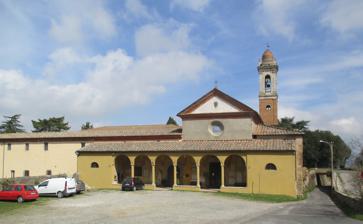
Building: San Girolamo, Volterra
Country: Italy
Year built: 1445
San Girolamo Religion Affiliation Roman Catholic Province Pisa Location Location Volterra , Italy Geographic coordinates 43°24′13″N 10°52′26″E / 43.40349°N 10.87395°E / 43.40349; 10.87395 Architecture Type Church Style Renaissance San Girolamo is a Renaissance -style Roman Catholic church located just outside the old walled city of Volterra , Italy. The church and attached Franciscan convent, a complex also known as of San Girolamo al Vellosoli , were designed by Michelozzo and construction was completed by about 1445. Some have questioned the attribution and even suggested that it was designed by another famous Florentine architect, Lorenzo Ghiberti . Among its patrons was the Duke Cosimo de' Medici from Florence. The long portico in front of the church has similarities to another Michelozzo work, the church and convent of Bosco ai Frati in San Piero a Sieve . The facade has a long asymmetric portico leading to two chapels. Each contain terracotta reliefs by Giovanni della Robbia depicting St Francis of Assisi consigns the third order to St Louis of France and St Elizabeth of Hungary and the Last Judgement (1501). The main altar is flanked by two paintings: an Annunciation by Benvenuto di Giovanni , and a Madonna and Child with Saints by Domenico di Michelino . An interior chapel has an Immaculate Conception by Santi di Tito . The glazed terracotta statues of St Jerome and St Francis are attributed to Giovanni Gonmelli , also called il Cieco di Gambassi (blind man of Gambassi). The adjacent convent is now a youth hostel and hotel. Sources Hall Information